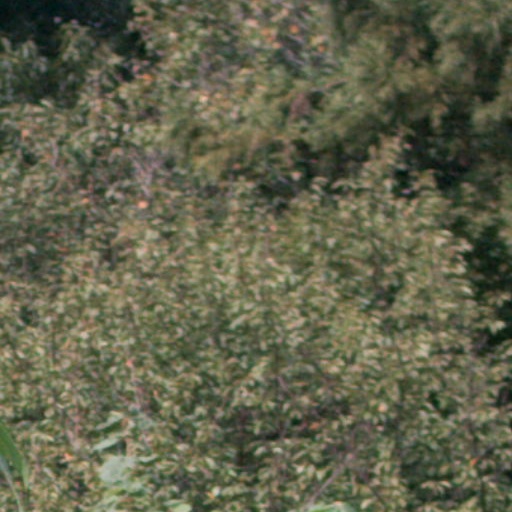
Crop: cassava